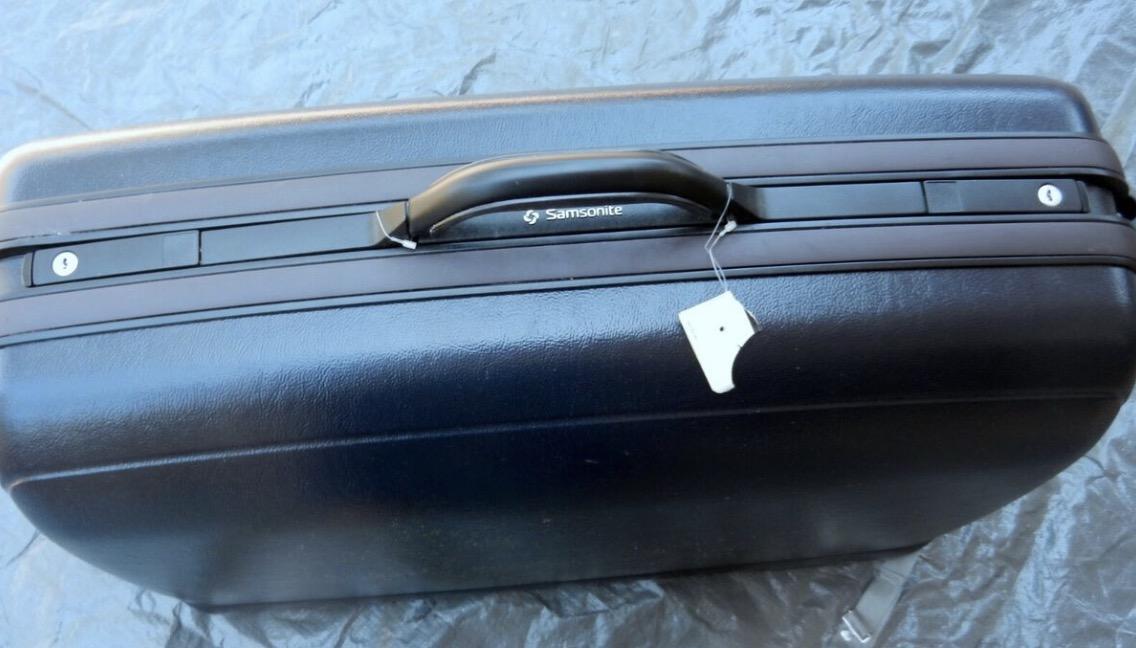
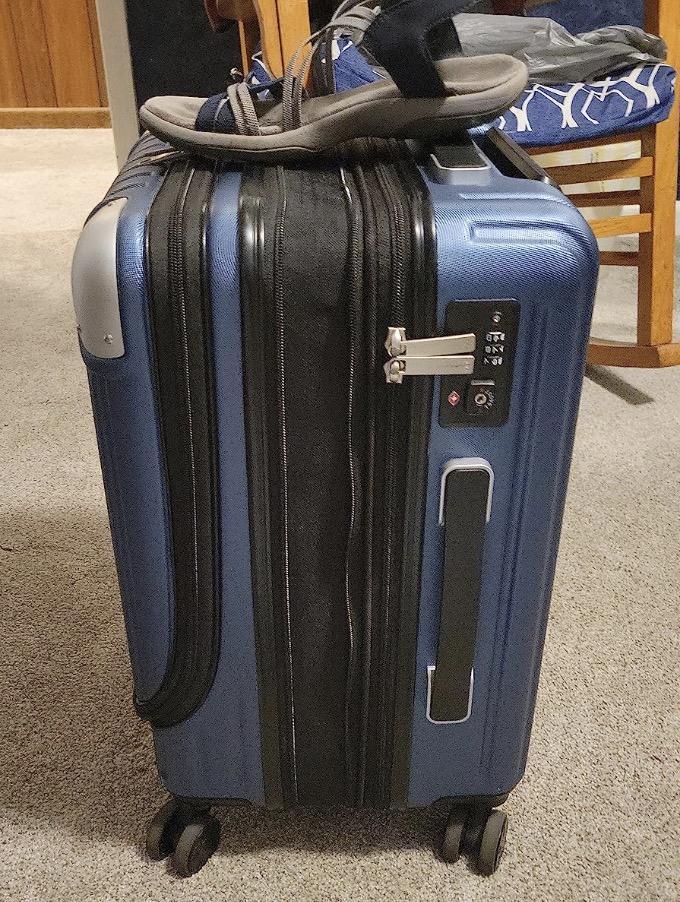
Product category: items_tea
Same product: no